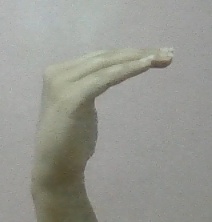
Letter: haa